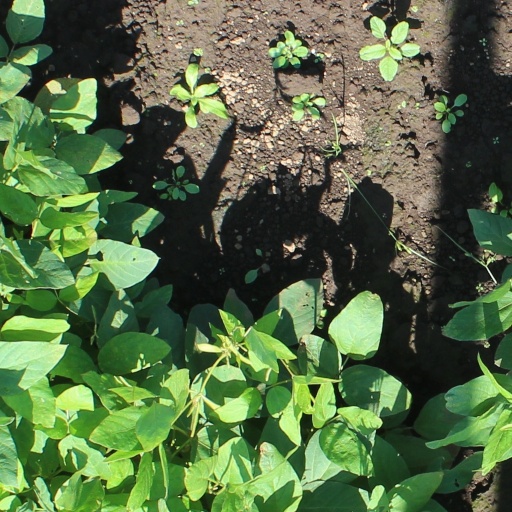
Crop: soybean